Surendranath College

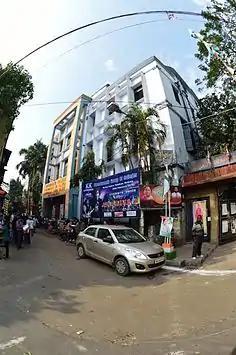
The Surendranath College, 24/2 Mahatma Gandhi road, Kolkata.

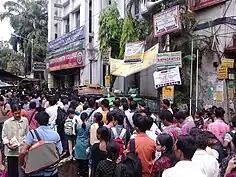
Admission queue of undergraduate courses at Surendranath college.

This college owed its origin to the Presidency School. In 1882, Surendranath Banerjee took over the charge of the presidency school. In 1884, this school was renamed as Presidency Institution and affiliated to the University of Calcutta. Later, in the same year, with permission from Lord Ripon, this school was elevated to a first grade degree college and named as Ripon College.